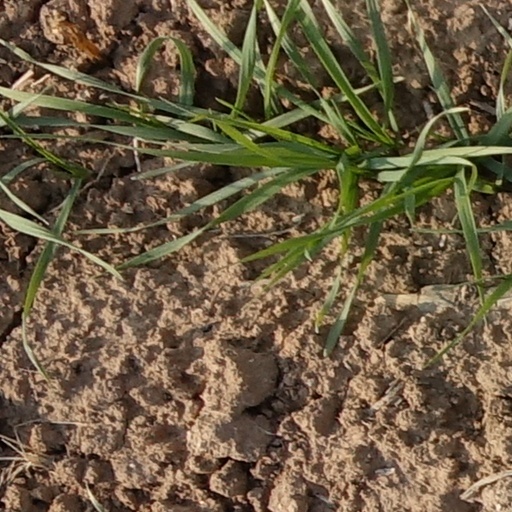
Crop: wheat